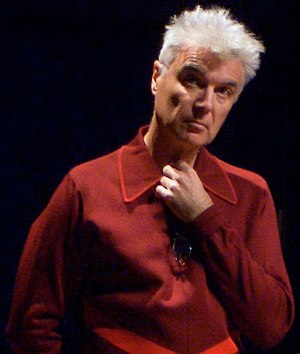
David Byrne
David Byrne
David Byrne er en sanger og sangskriver, der er opvokset i USA. Tidligere medlem af New Wave/rock bandet Talking Heads.